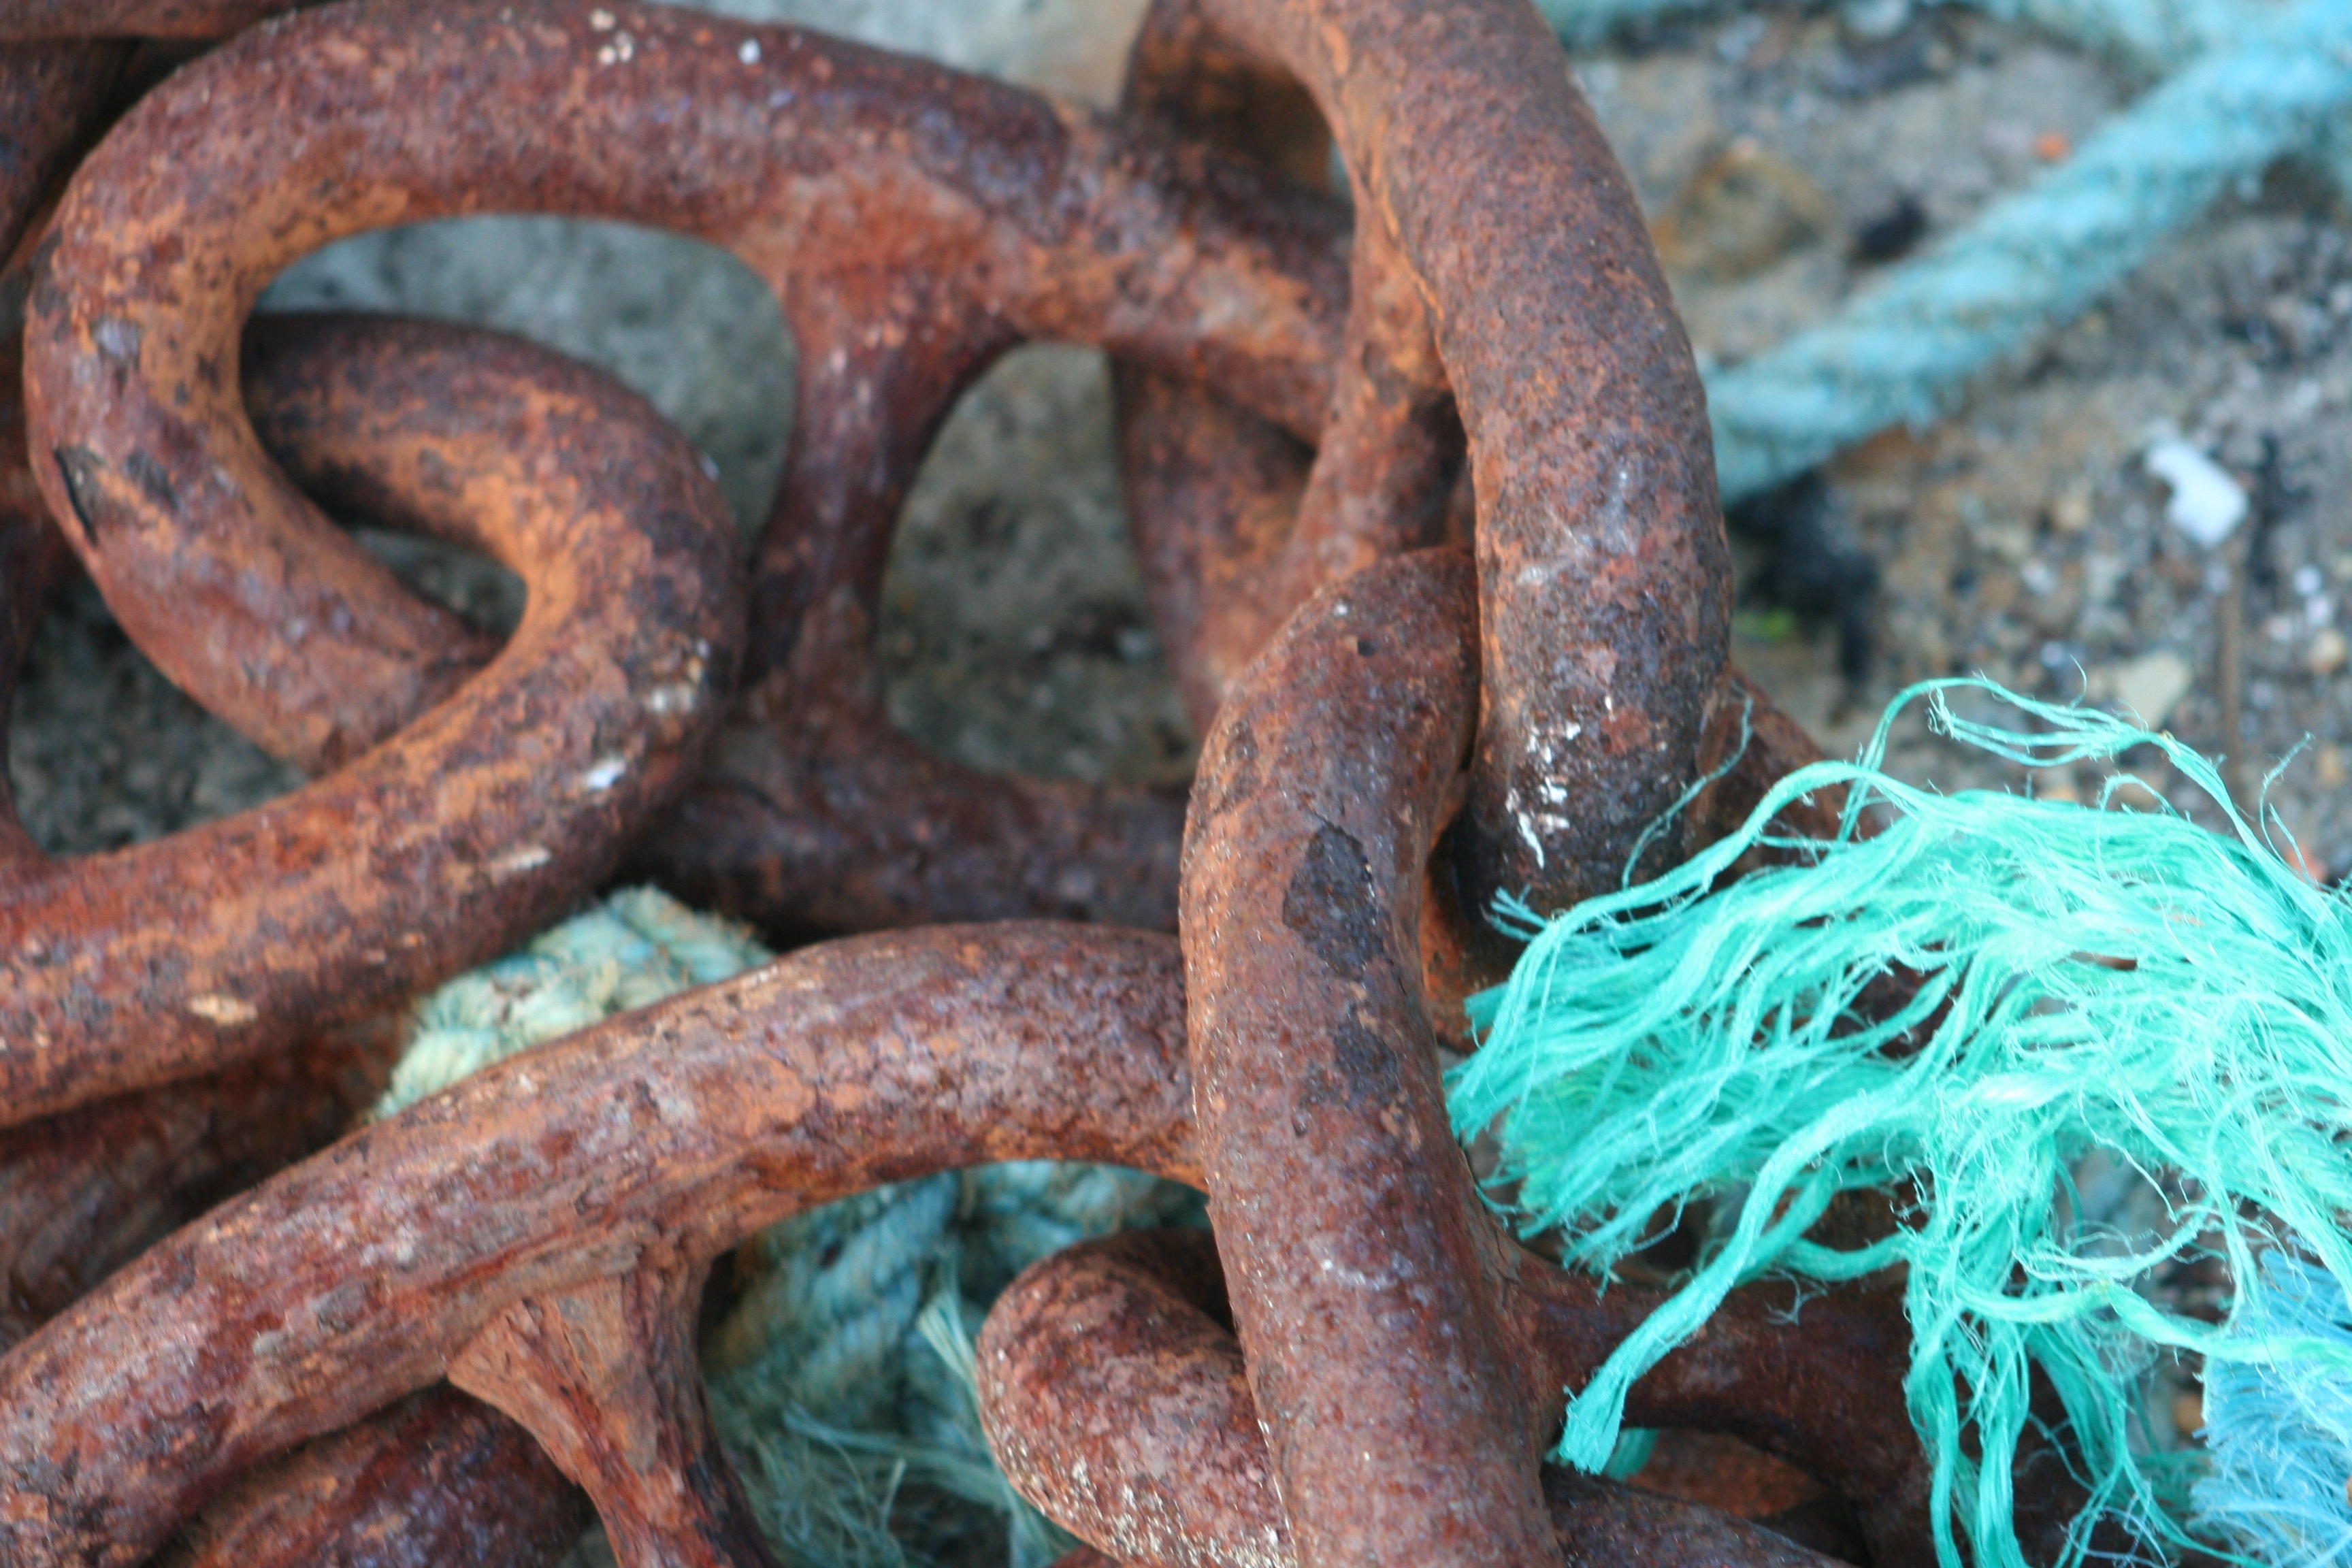
boat, texture, chain, old, rust, harbor, industrial, rough, reptile, link, marine, iron, heavy, serpent, mooring chain, snack food